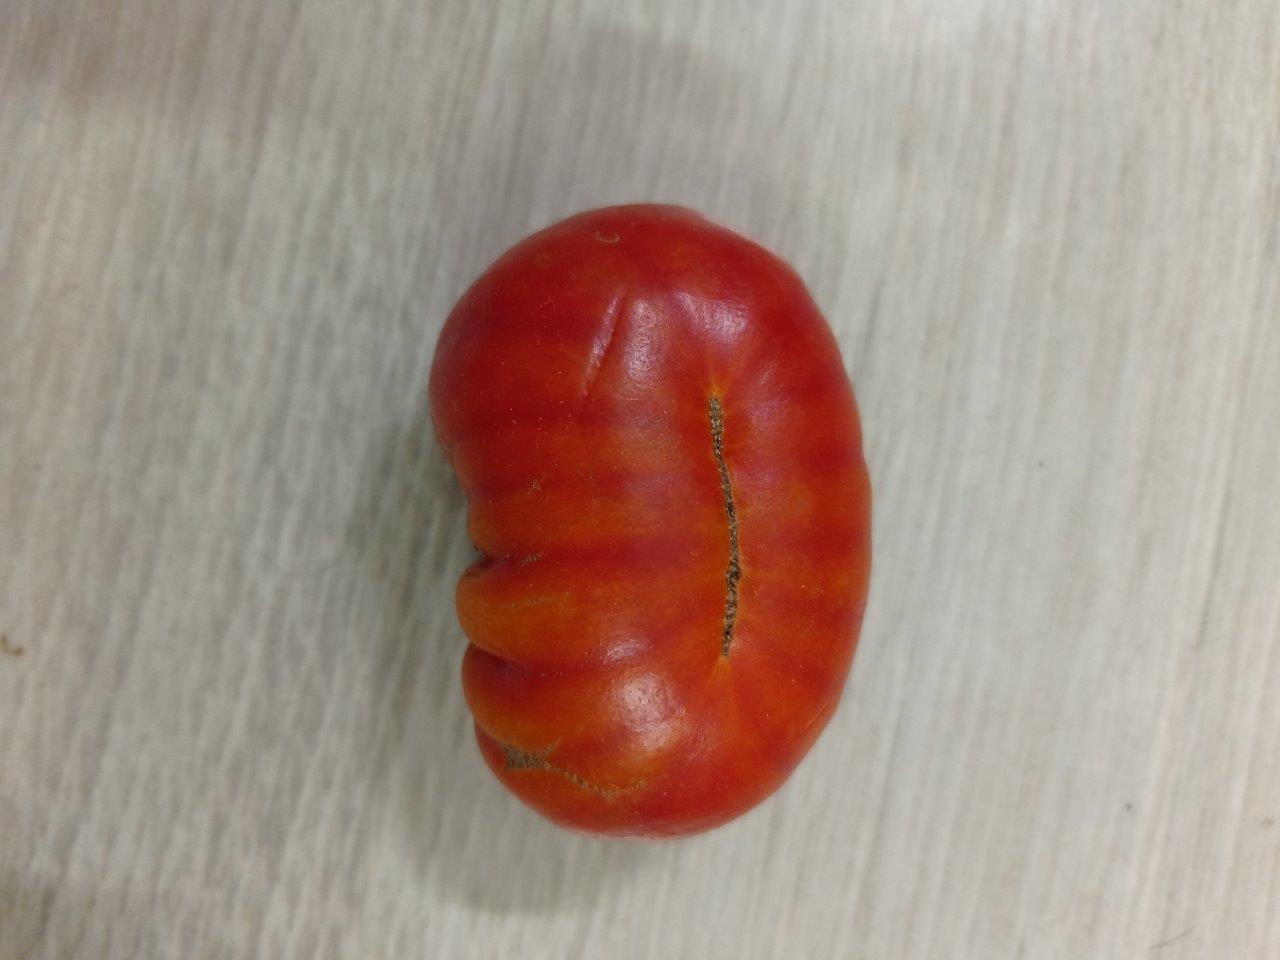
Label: Fresh